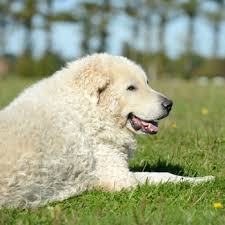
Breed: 223-n000067-kuvasz